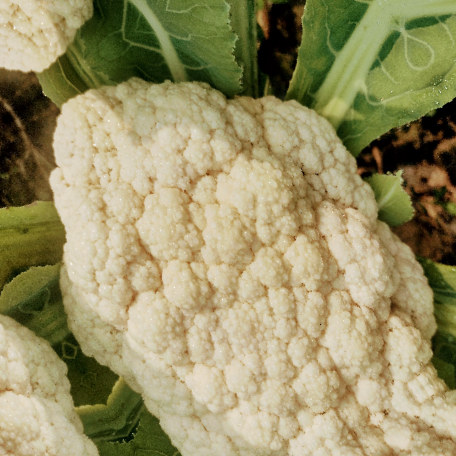
Label: Disease Free